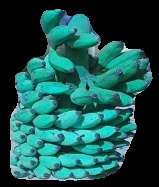
Variety: elakki-bale
Grade: grade3